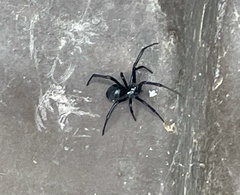
Species: Lactrodectus_hesperus